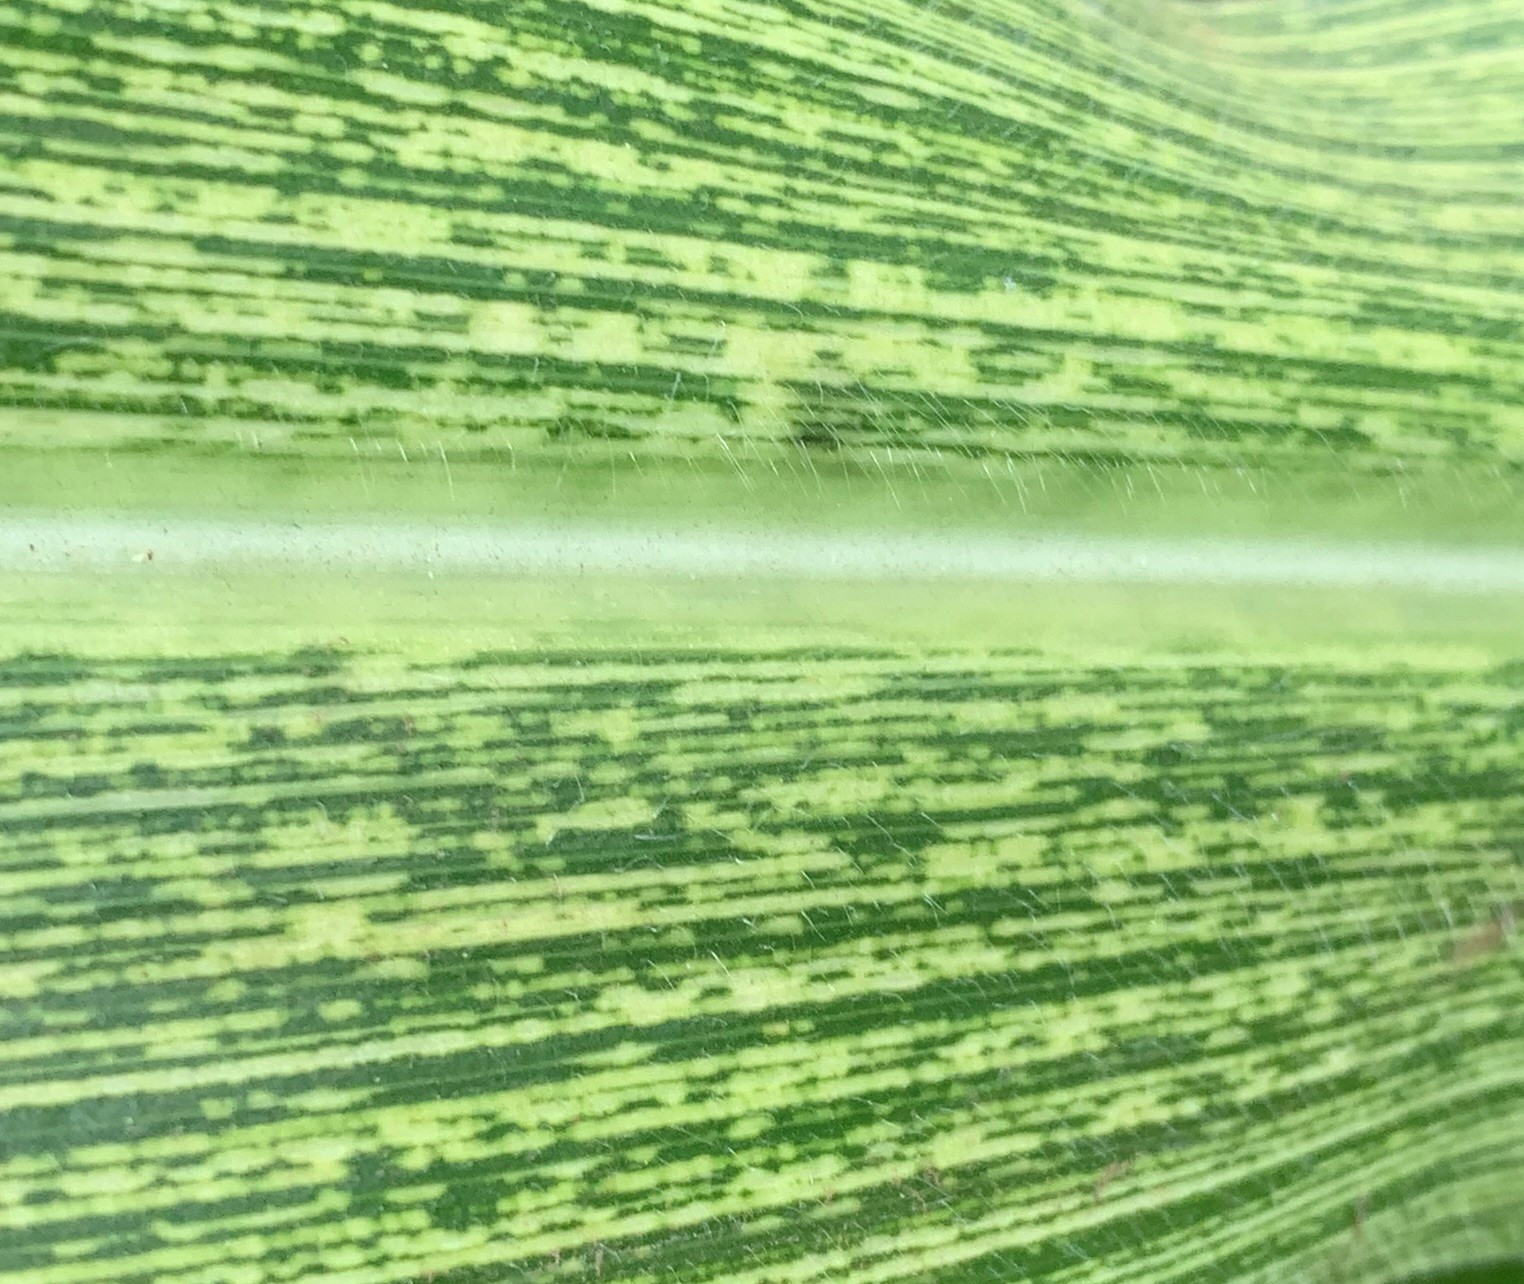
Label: MSV